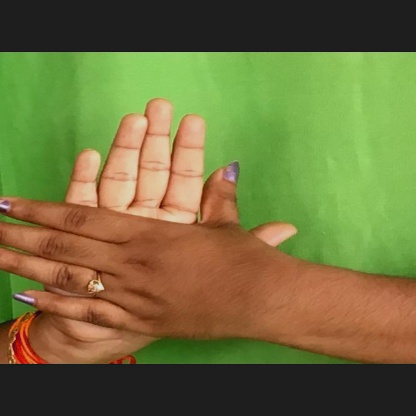
Mudra: Chakra